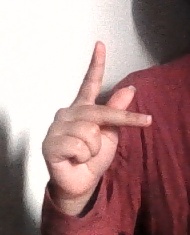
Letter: dha